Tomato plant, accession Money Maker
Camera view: bottom (45 deg); turntable rotation: 270 degrees
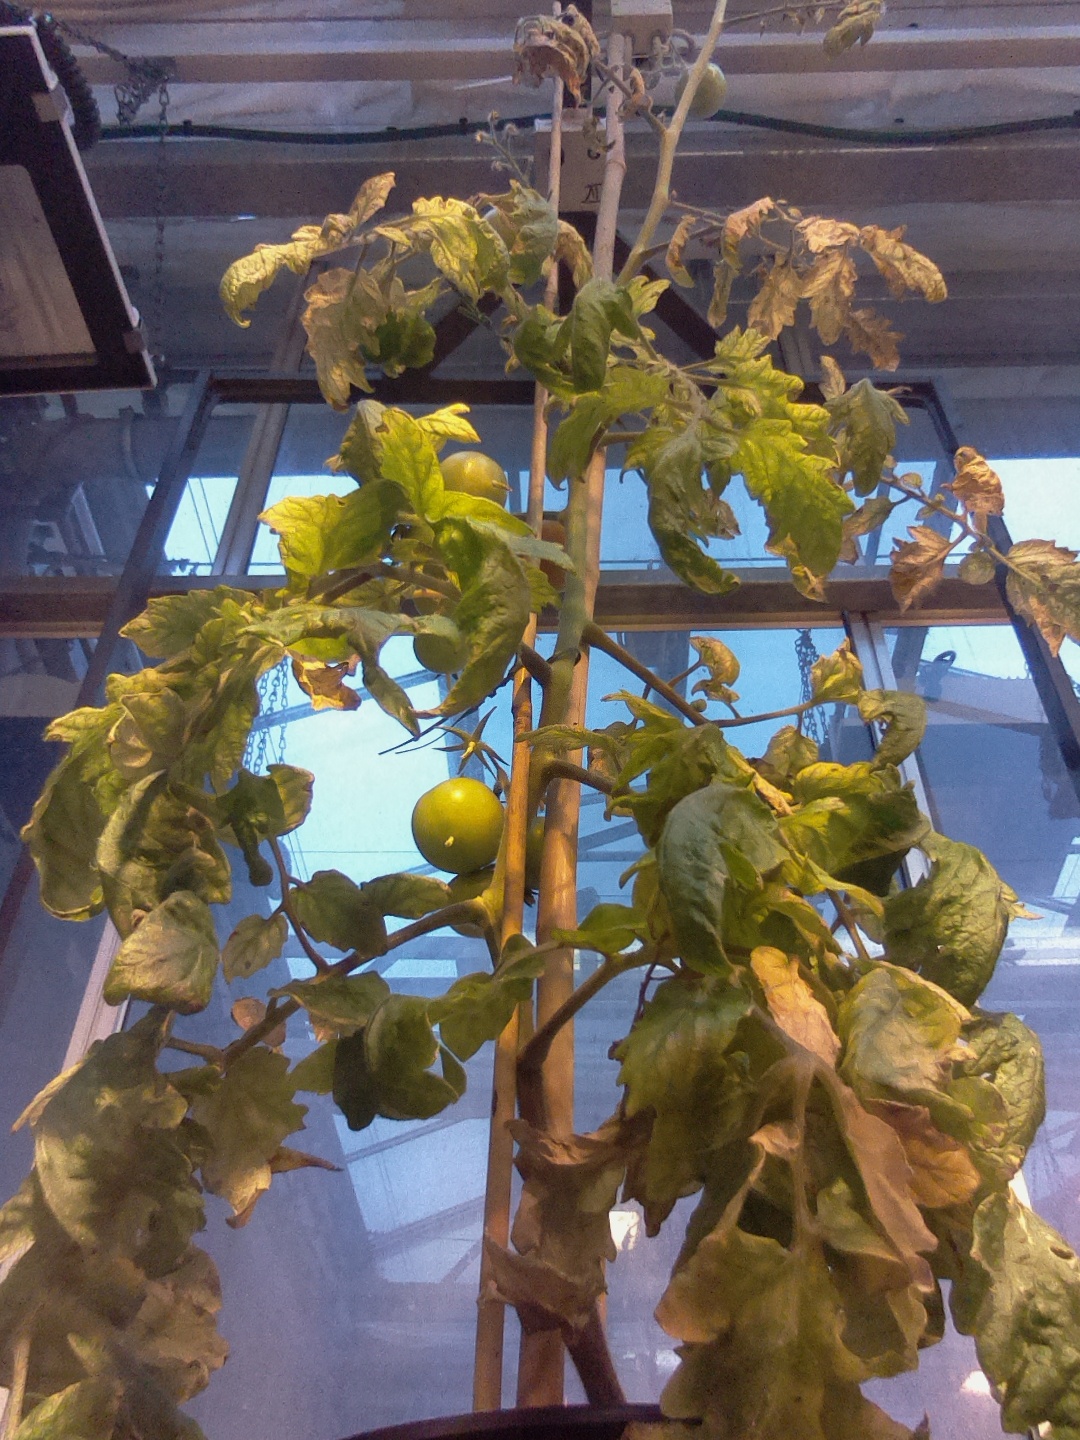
BBCH growth stage 80: fruits start showing typical ripe color (orange -> red)